Gentofte

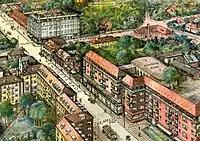
Franz Šedivý: Gentofte Main Street in 1929

In 1887, Carl Ludvig Ibsen began to acquire land in the Gentoffte-Gellerup area. His plan was to sell it off in lots to developers and private citizens. He purchased Smakkegård, Rygård, Lundegård and Stengård in Gentofte. In 1916, Ibsen placed his remaining land in a company, A/S De Ibsenske Grunde i Gjentofte Sogn, which existed until 1945.